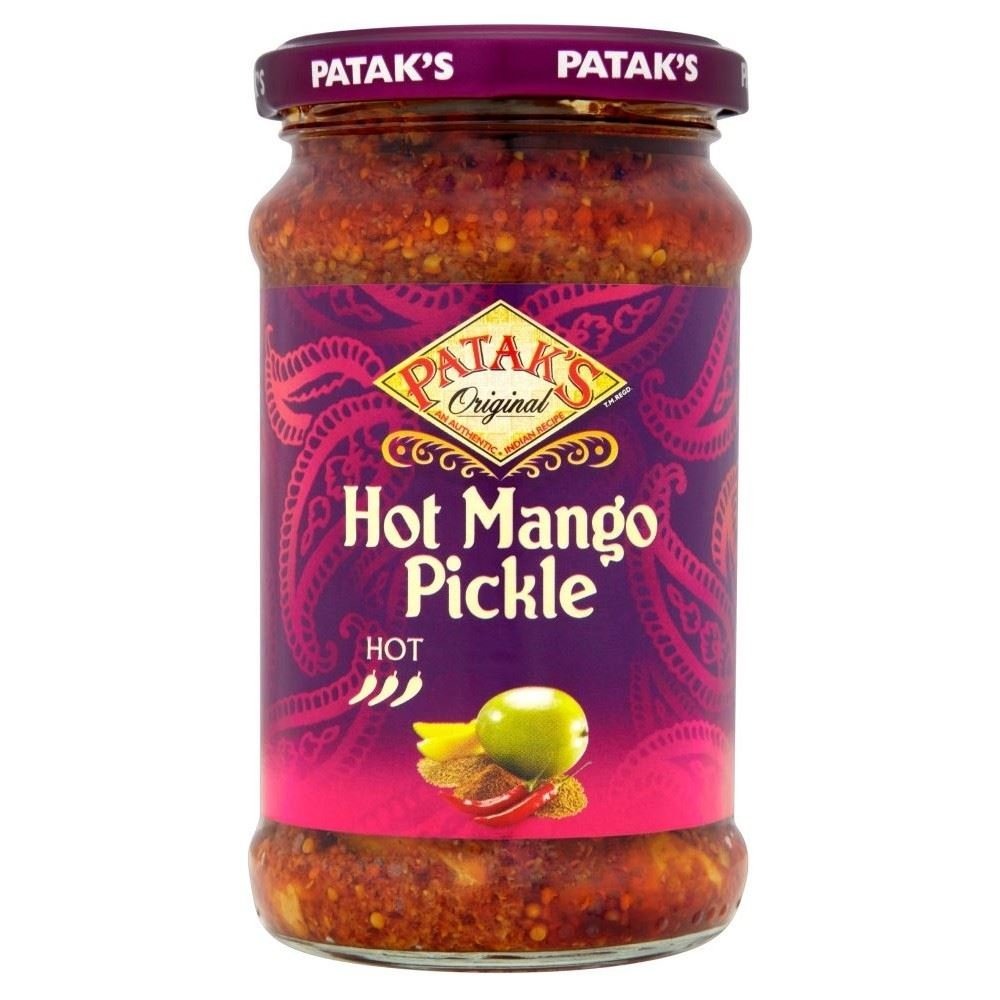
Item Name: Pataks - Hot Mango Pickle - 283g
Product Description: Pataks Hot Mango Relish is the perfect spicy dips for poppadums and naan breads. One for spice fans, this delicious blend of mangoes has the extra addition of chillies and cracked pepper.
Value: 9.905
Unit: Ounce

Price: 22.41